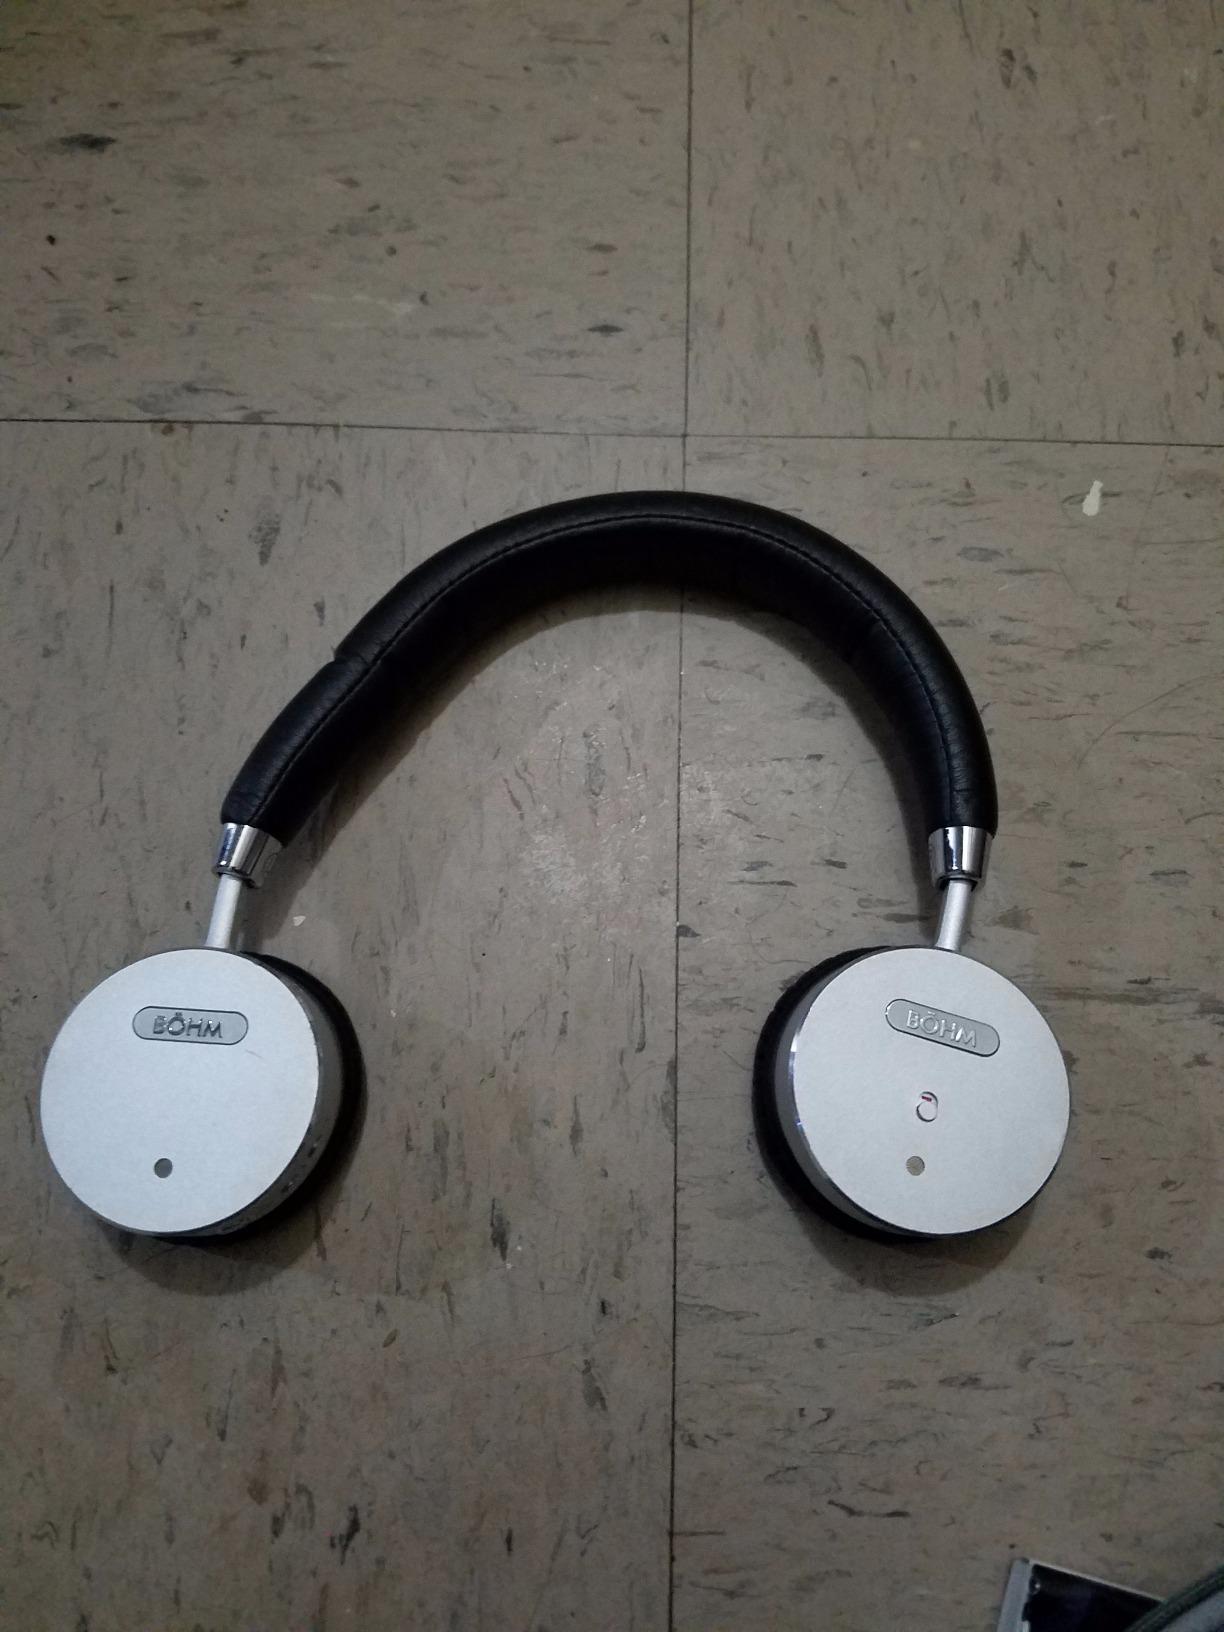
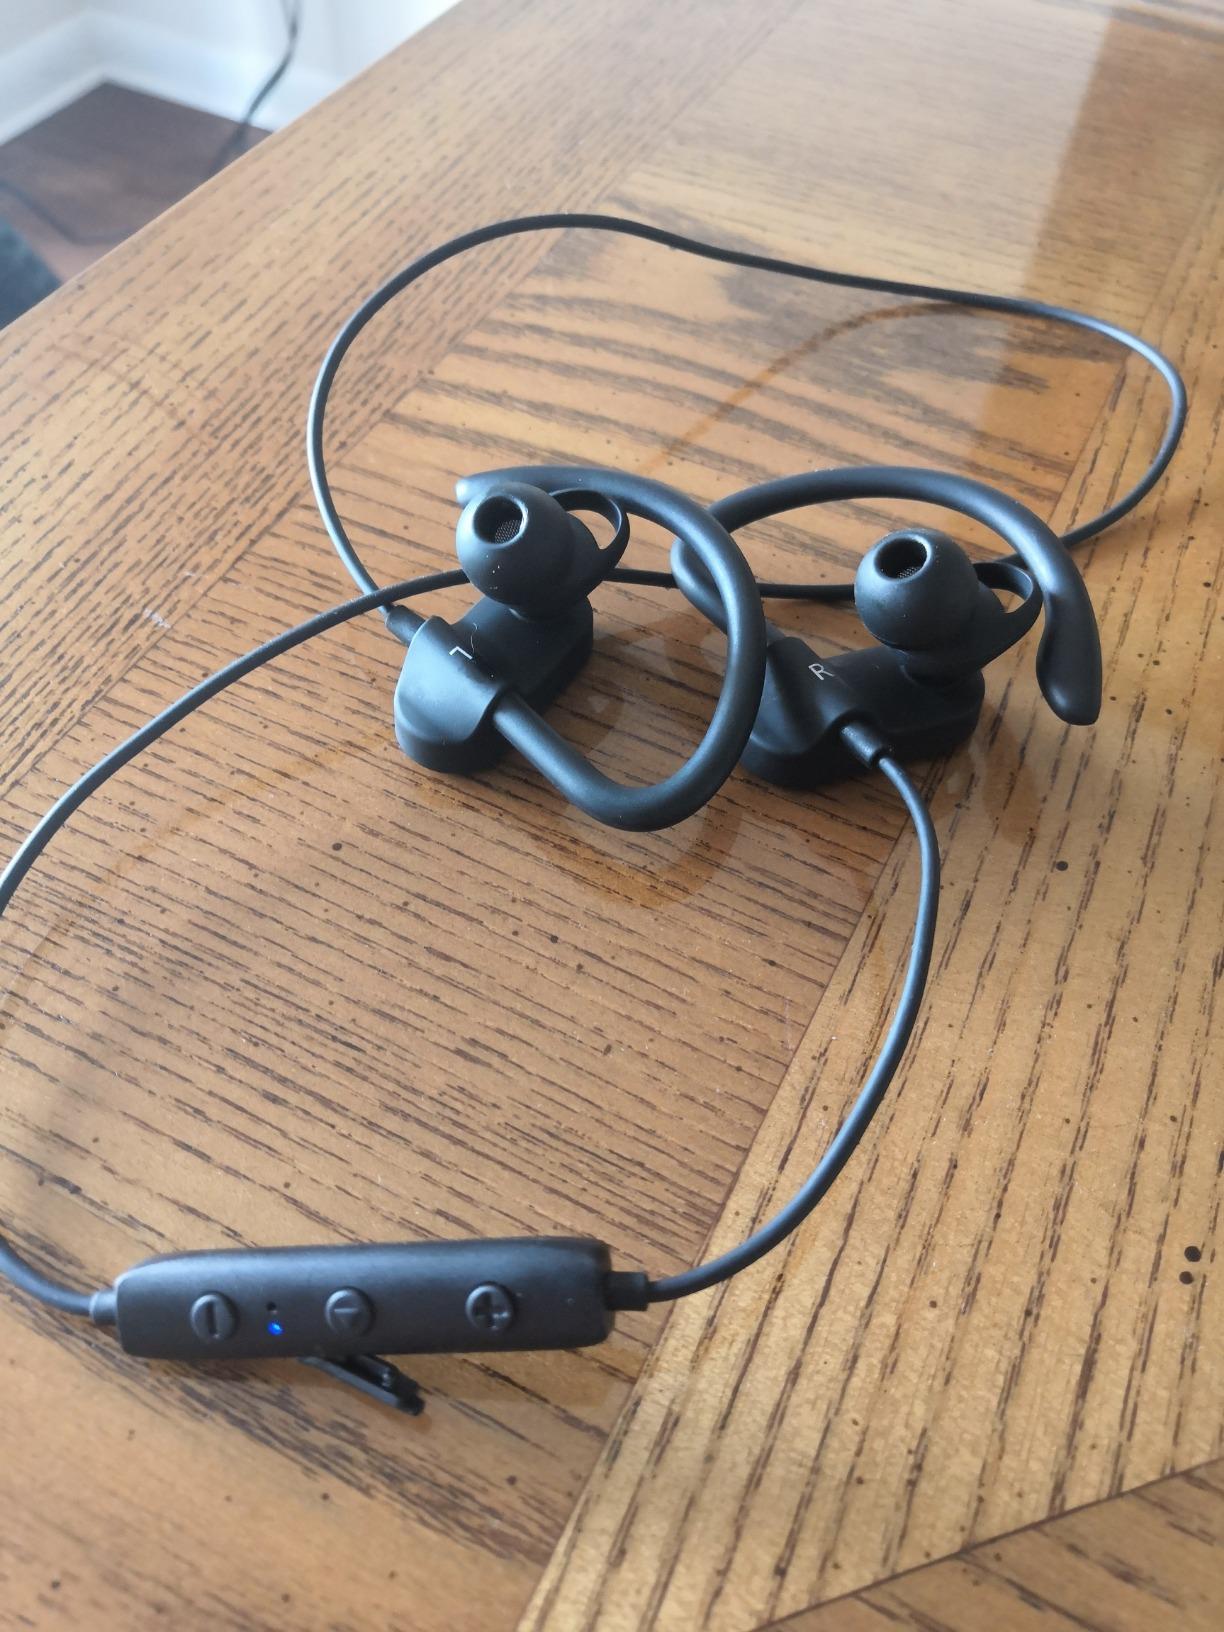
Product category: headphones
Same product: no